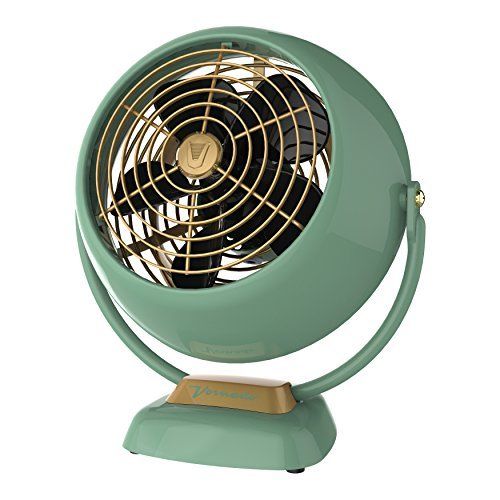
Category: fan